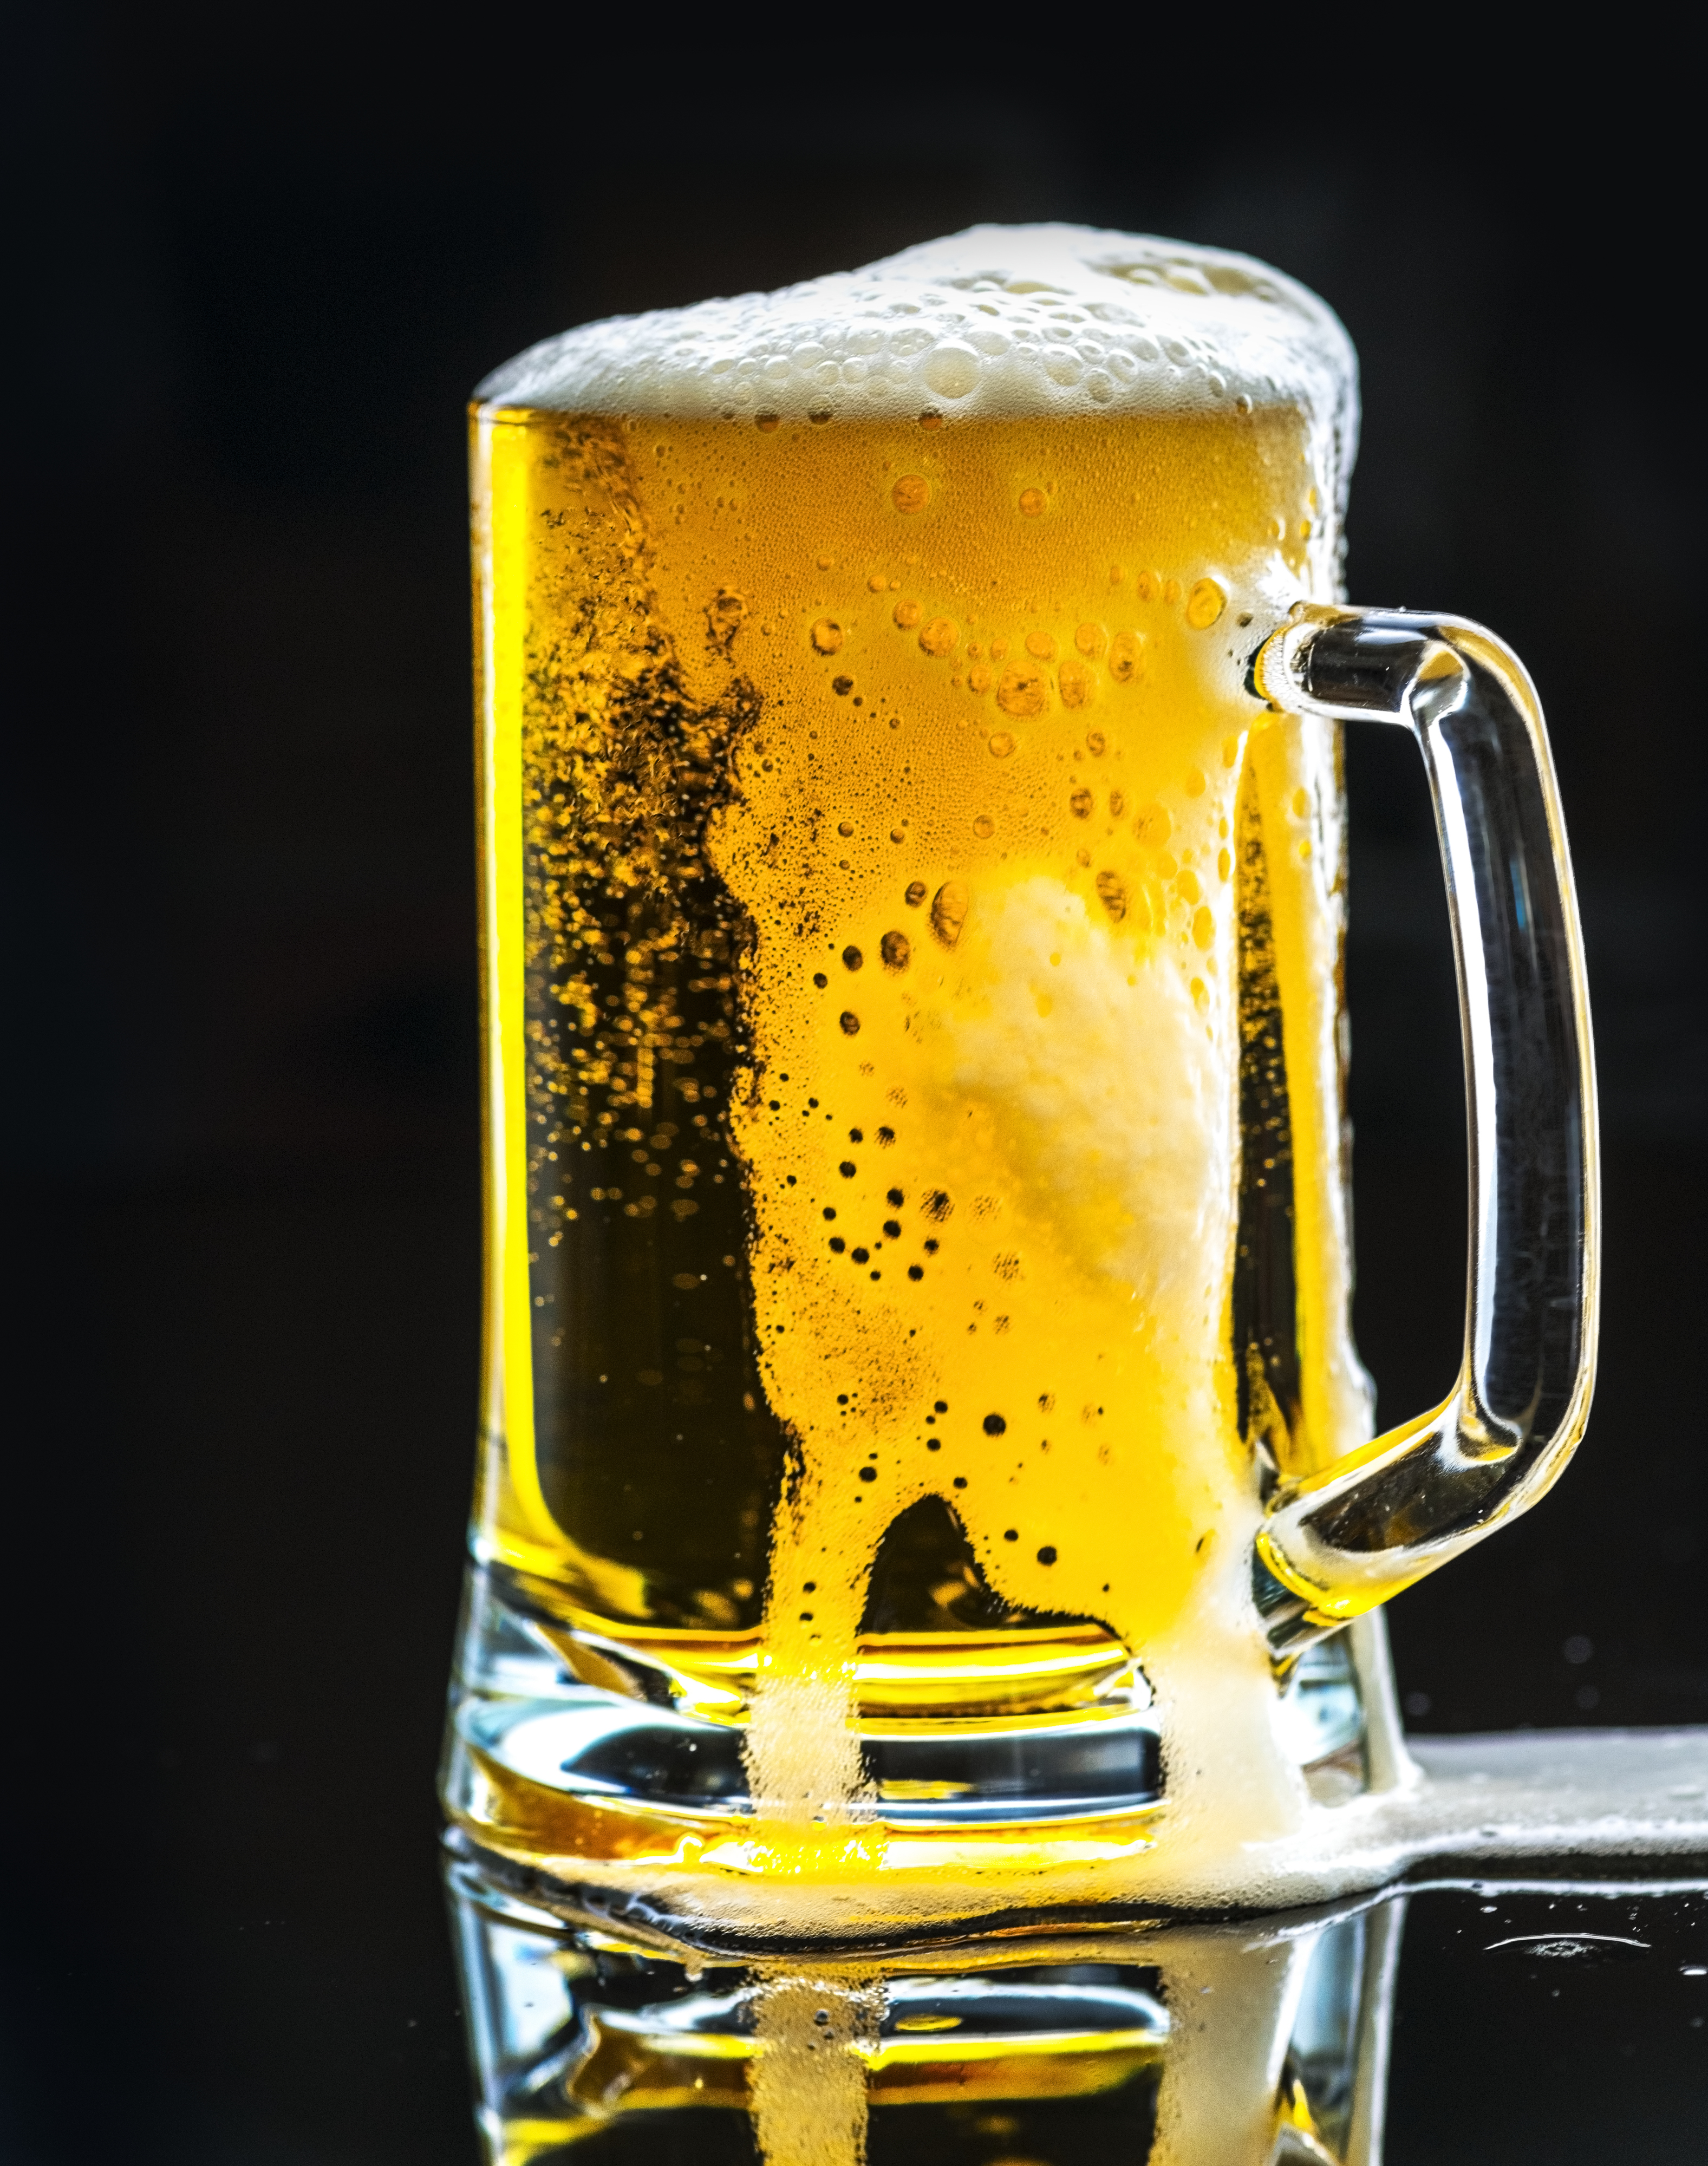
alcohol, alcoholism, ale, background, bar, beer, beverage, brewed, brewery, bubble, celebration, close up, cold, cold drink, draft, draught, drink, drinking, drunk, foam, glass, hangout, hops, lager, light, liquid, macro, oktoberfest, party, pint, pub, refreshment, summer, taste, water, beer glass, yellow, mug, pint glass, beer stein, Ice beer, alcoholic beverage, Bia h i, beer cocktail, drinkware, wheat beer, distilled beverage, tableware, barware, fizz